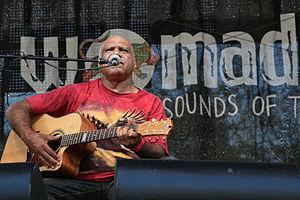
Archie Roach est un chanteur, auteur-compositeur et guitariste australien qui traite dans ses chansons de la vie réelle et du Temps du rêve des Aborigènes.